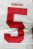
Number: 5